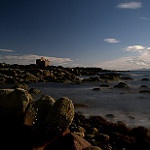
Label: sea